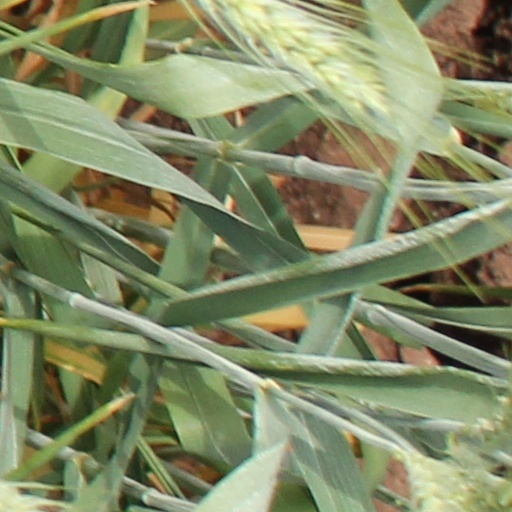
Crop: wheat